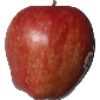
Label: Apple Red 1